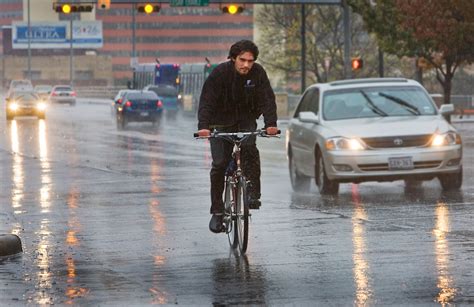
Weather: rain or strom